Xiangtangshan Caves

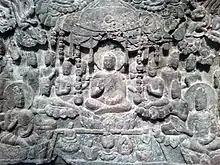
Relief depicting the western paradise of the Amitabha buddha from Cave 2 of the Xiangtangshan Caves.

The Xiangtangshan Caves is a group of Buddhist cave temples located in the Fengfeng Mining District about 20 km southwest of the City of Handan, in Hebei province, China. The oldest cave temples in the group date to the Northern Qi, one of the Northern dynasties in the sixth century, and were sponsored by the dynasty's court. The caves are located about 20 km to the northwest of the site of Ye, the capital of the Northern Qi and were carved into dense limestone cliffs on mountains that are part of the Taihang Mountains.